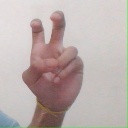
अक्षर: ई